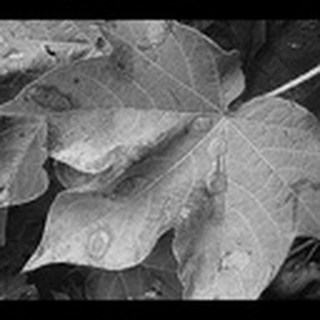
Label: cotton_target_spot